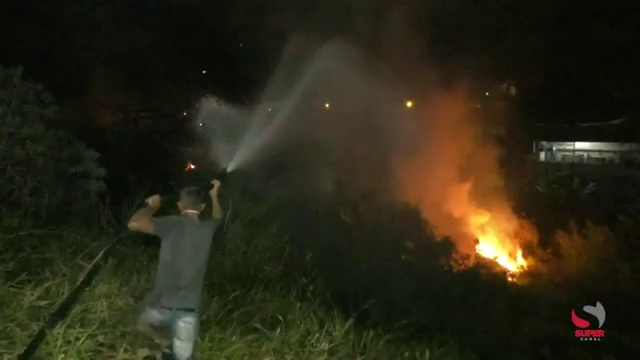
Fire: yes
Smoke: yes